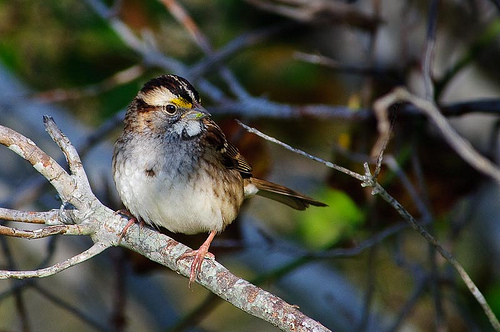
a small round white bellied bird with brown and beige wings and tail, dark brown crown with beige eyebrows and bright yellow superciliary.
smallish bird with a lovely white underbelly, a short strong beak with a short line of bright yellow just above its eye, blazed with white and then going to a brownish speckled body.
plump white bellied bird with brown wings, tail and crown and yellow eye patch above black eye.
a bird with a small triangular bill yellow superciliary white eyering and white breast
this bird has a speckled belly and breast with a short pointy bill.
this bird has wings that are brown and has a white belly
this bird is white with black and has a very short beak.
this small bird has a white belly and throat and has a yellow eyebrow
this bird has dark brown on the top of its head and a white belly.
this bird has wings that are brown and has a white chest
Species: White Throated Sparrow